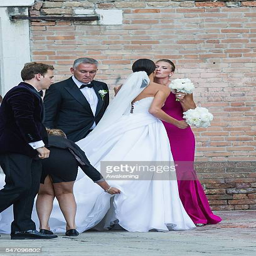
tennis player and her father enter to the church for the wedding to football player